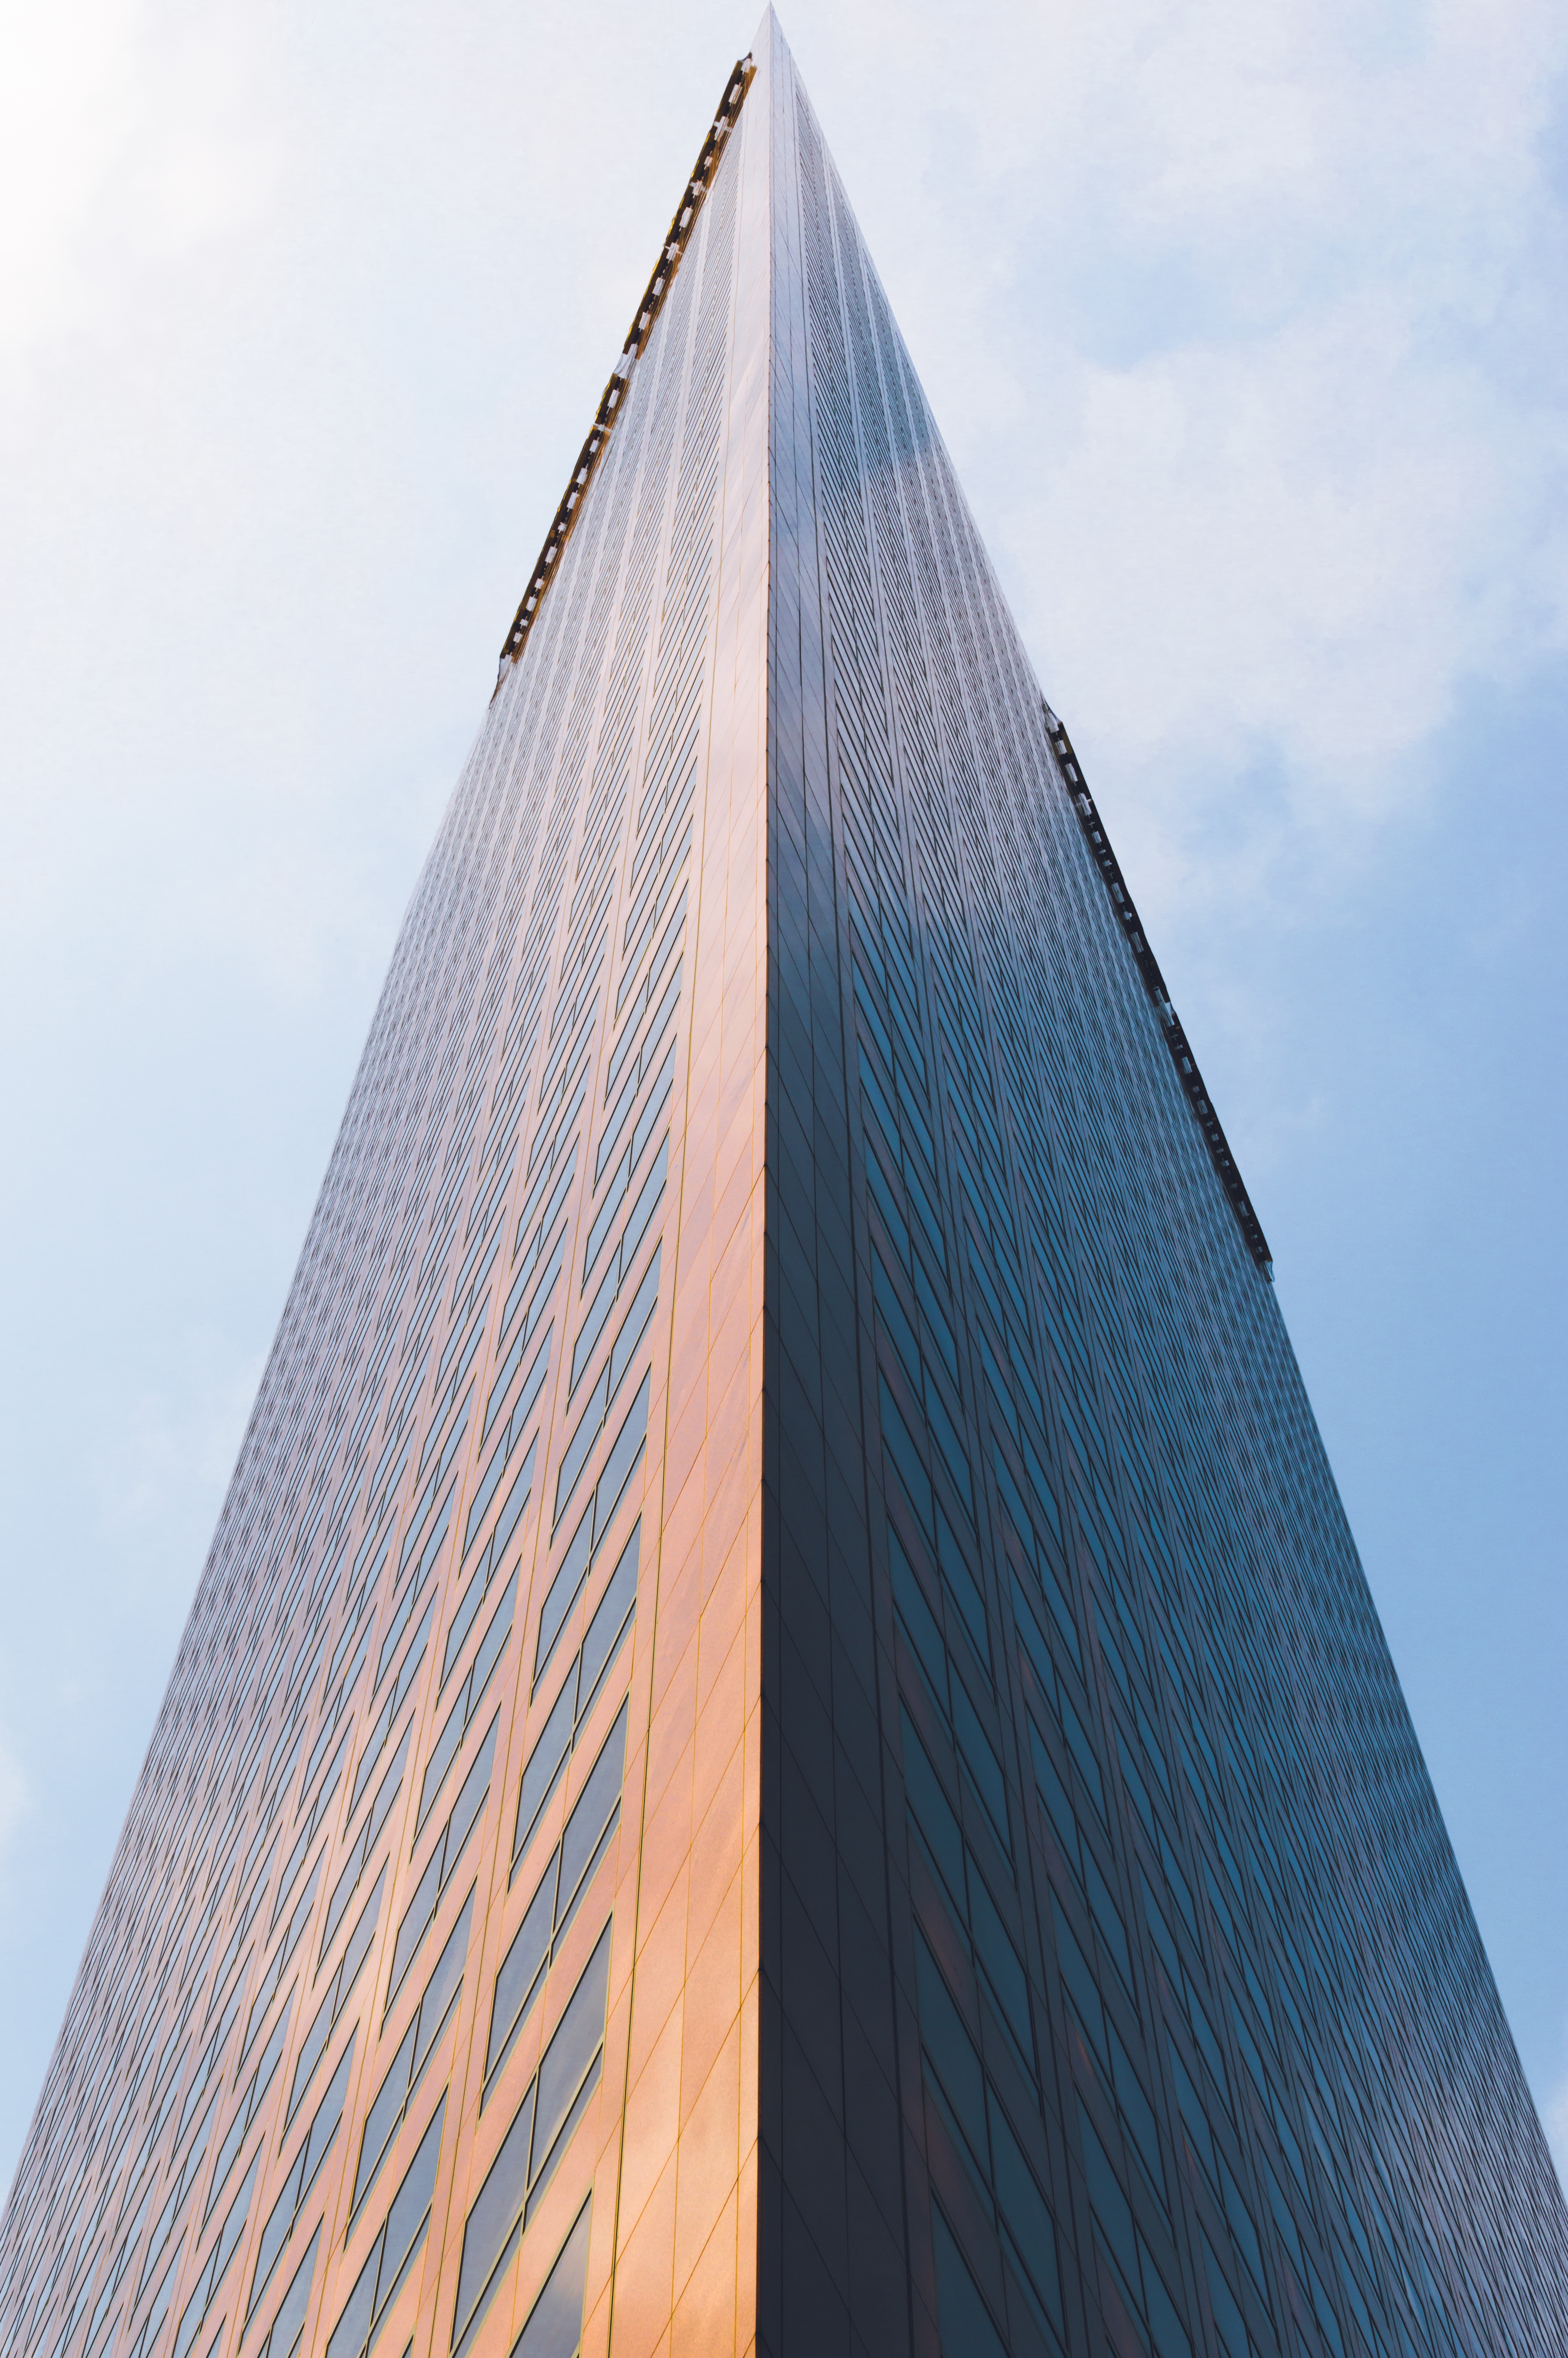
architecture, building, city, skyscraper, downtown, line, tower, landmark, facade, blue, tower block, spire, steeple, symmetry, shape